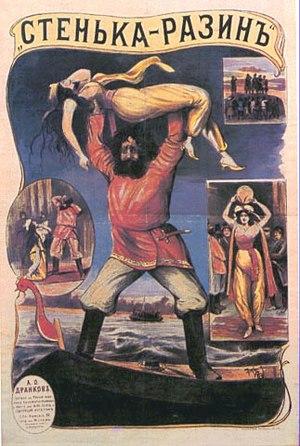
Stenka Razine est un film russe réalisé par Vladimir Romachkov, sorti en 1908 sous le titre russe Понизовая вольница.
Stepan Timofeïevitch Razine est un chef cosaque et pirate qui mena un soulèvement contre la noblesse et la bureaucratie tsariste dans le sud de la Russie.
La culture de la Russie, pays transcontinental de l'Europe de l'Est et d'Asie, désigne d'abord les pratiques culturelles observables de ses habitants. La culture russe désigne l’ensemble des productions artistiques ayant vu le jour en Russie ou nées d’auteurs russophones. En raison de l’immensité de son territoire, de son développement culturel tardif et de l’autoritarisme de ses régimes politiques, la Russie a donné naissance à des œuvres culturelles originales, dont certaines ont marqué bien au-delà de ses frontières : les romans de Fiodor Dostoïevski ou ceux de Léon Tolstoï, le théâtre d’Anton Tchekhov, les poèmes de Alexandre Pouchkine ou de Sergueï Essénine, la musique de Piotr Ilitch Tchaïkovski, d’Igor Stravinsky, la peinture de Vassily Kandinsky ou de Marc Chagall…
Le cinéma russe et soviétique fut pendant longtemps un des plus importants du cinéma européen. Il a connu une importante crise durant les années 1990 et compte, depuis le milieu des années 2000, de nouveau parmi les cinématographies européennes les plus prolifiques.